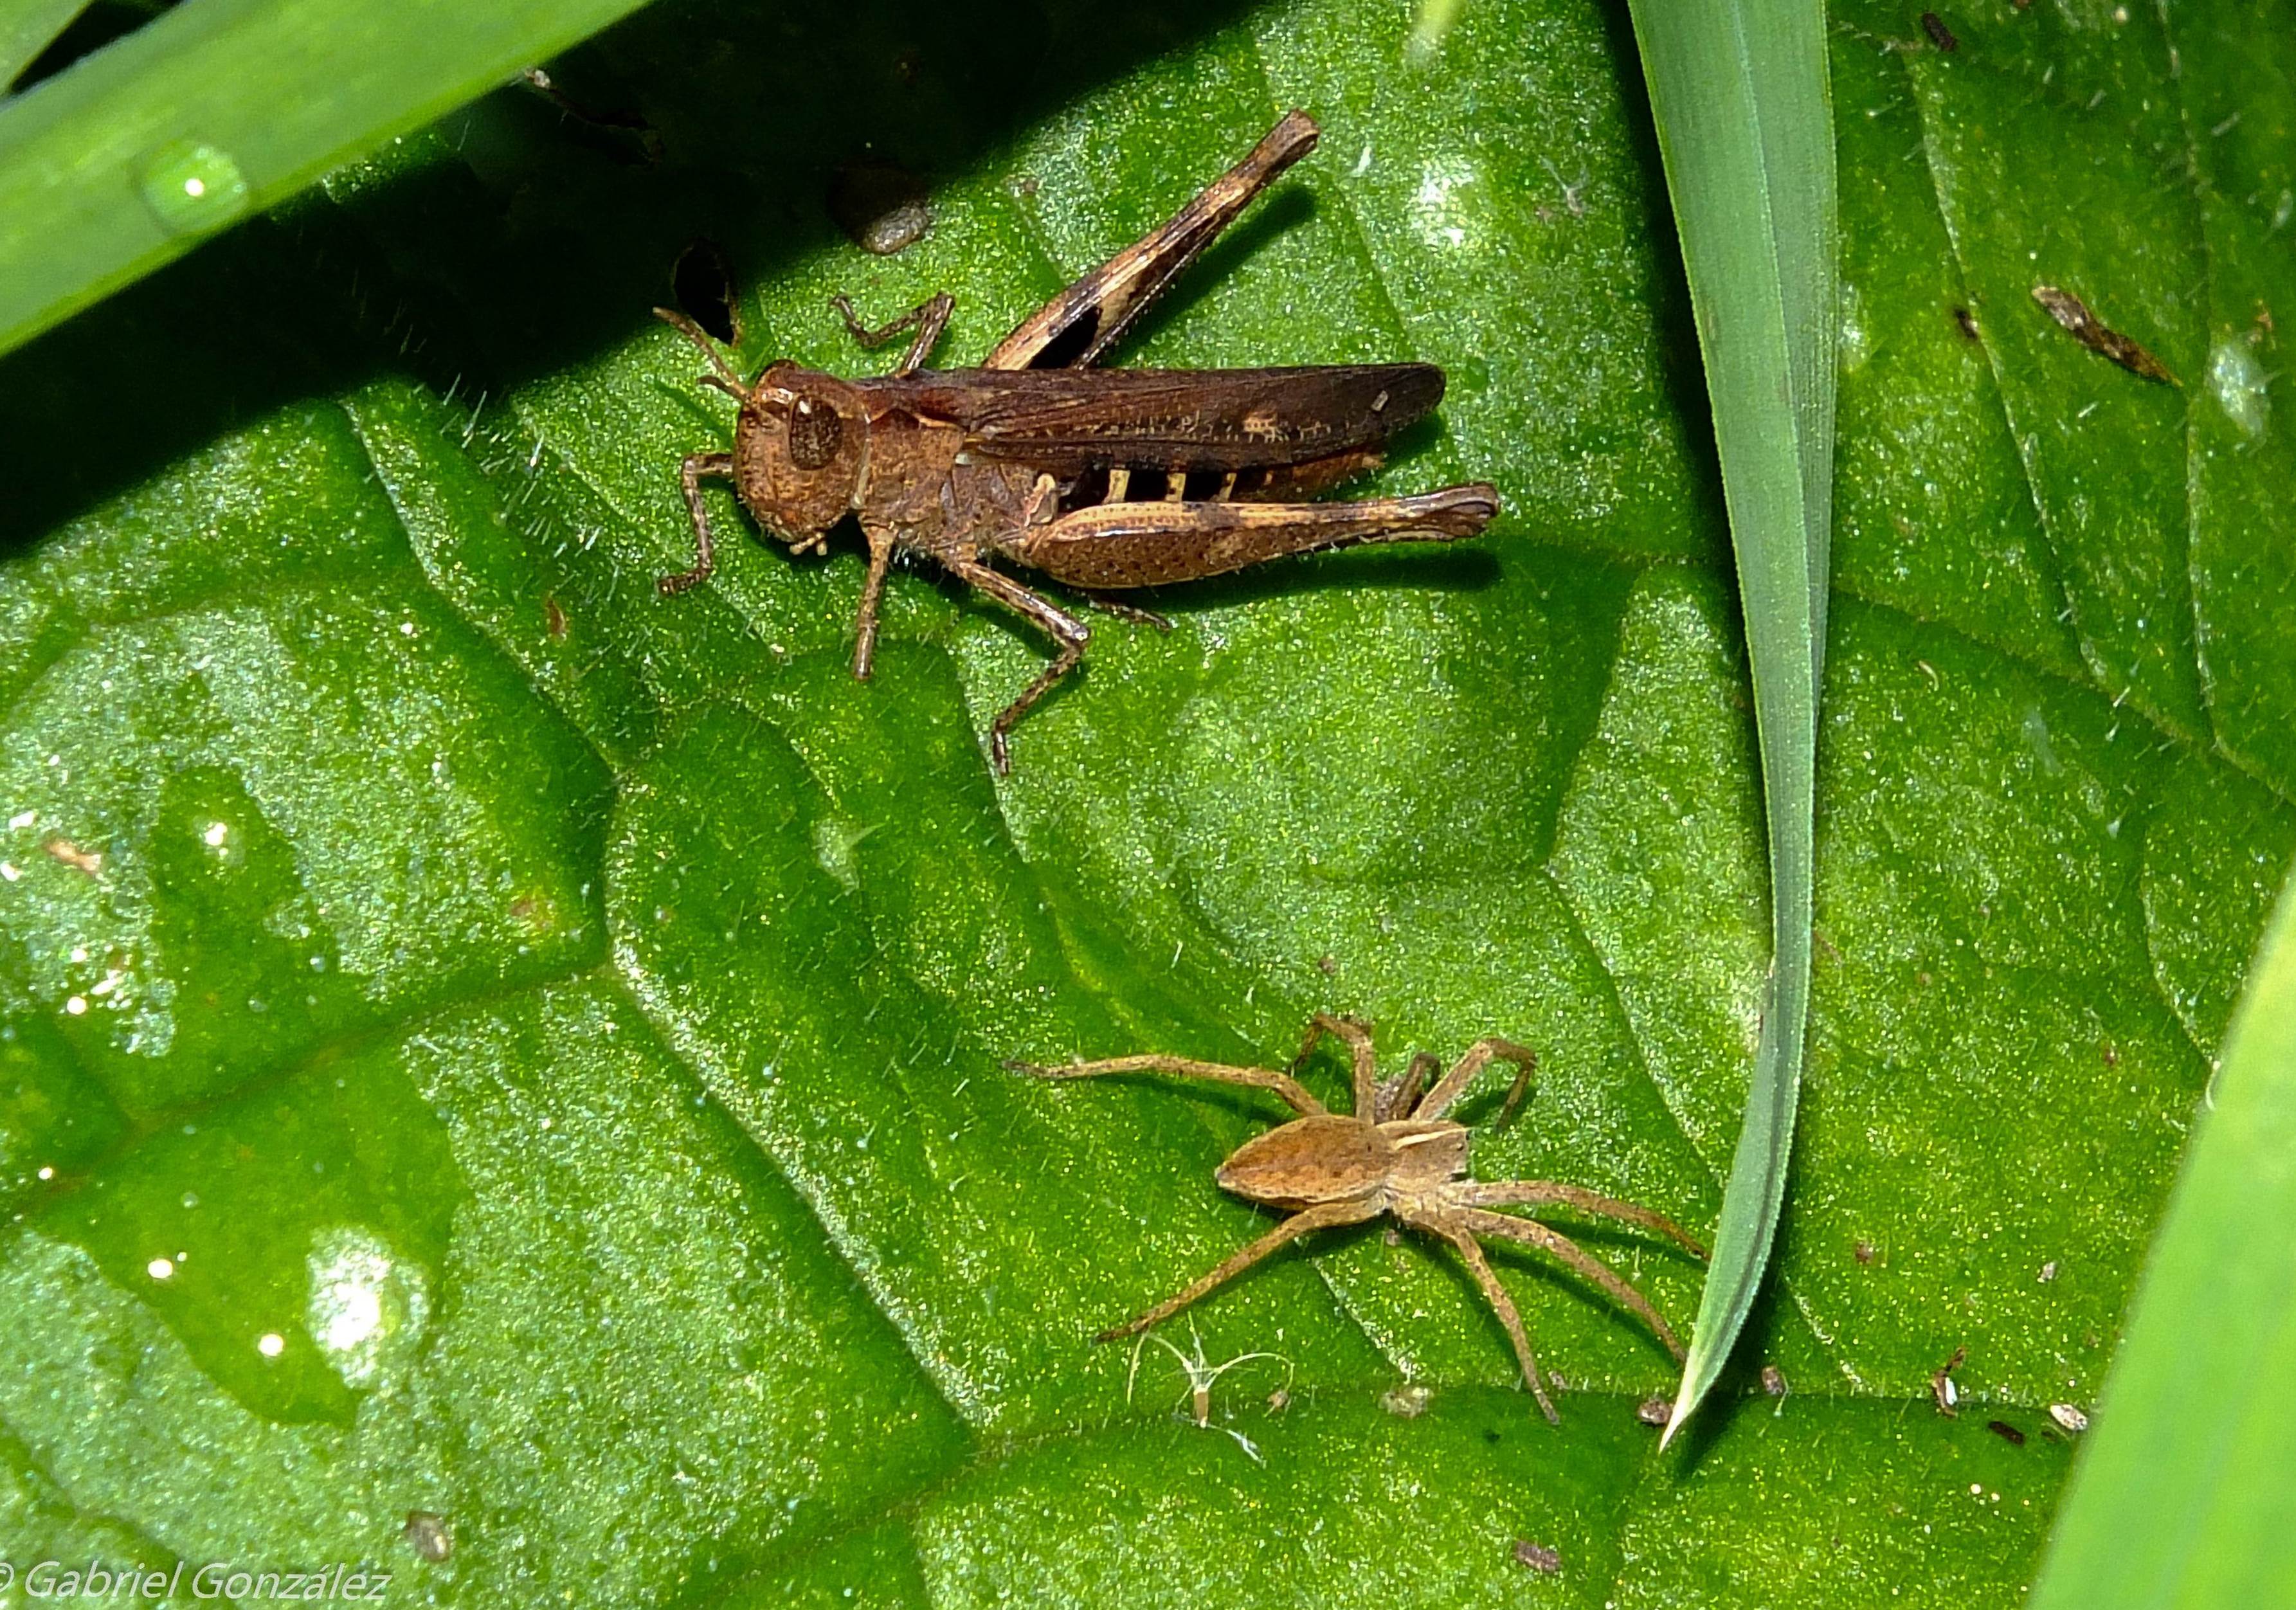
nature, leaf, wildlife, green, insect, macro, frog, amphibian, fauna, invertebrate, tree frog, animals, naturaleza, ggl1, gaby1, xovesphoto, animales, varios, some, gphoto, fujifilmxs1, macro photography